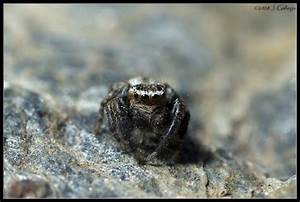
Label: spider